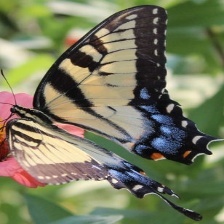
Species: YELLOW SWALLOW TAIL